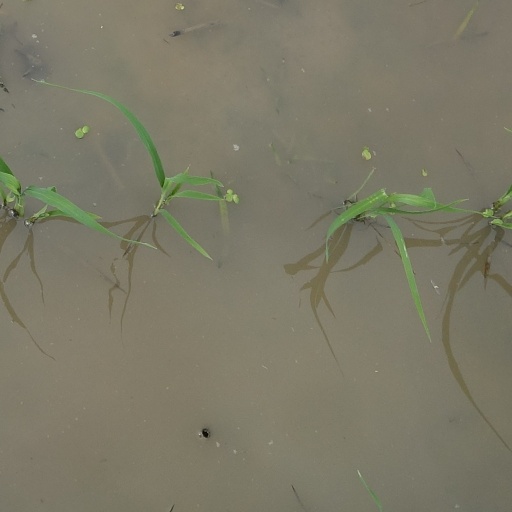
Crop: rice